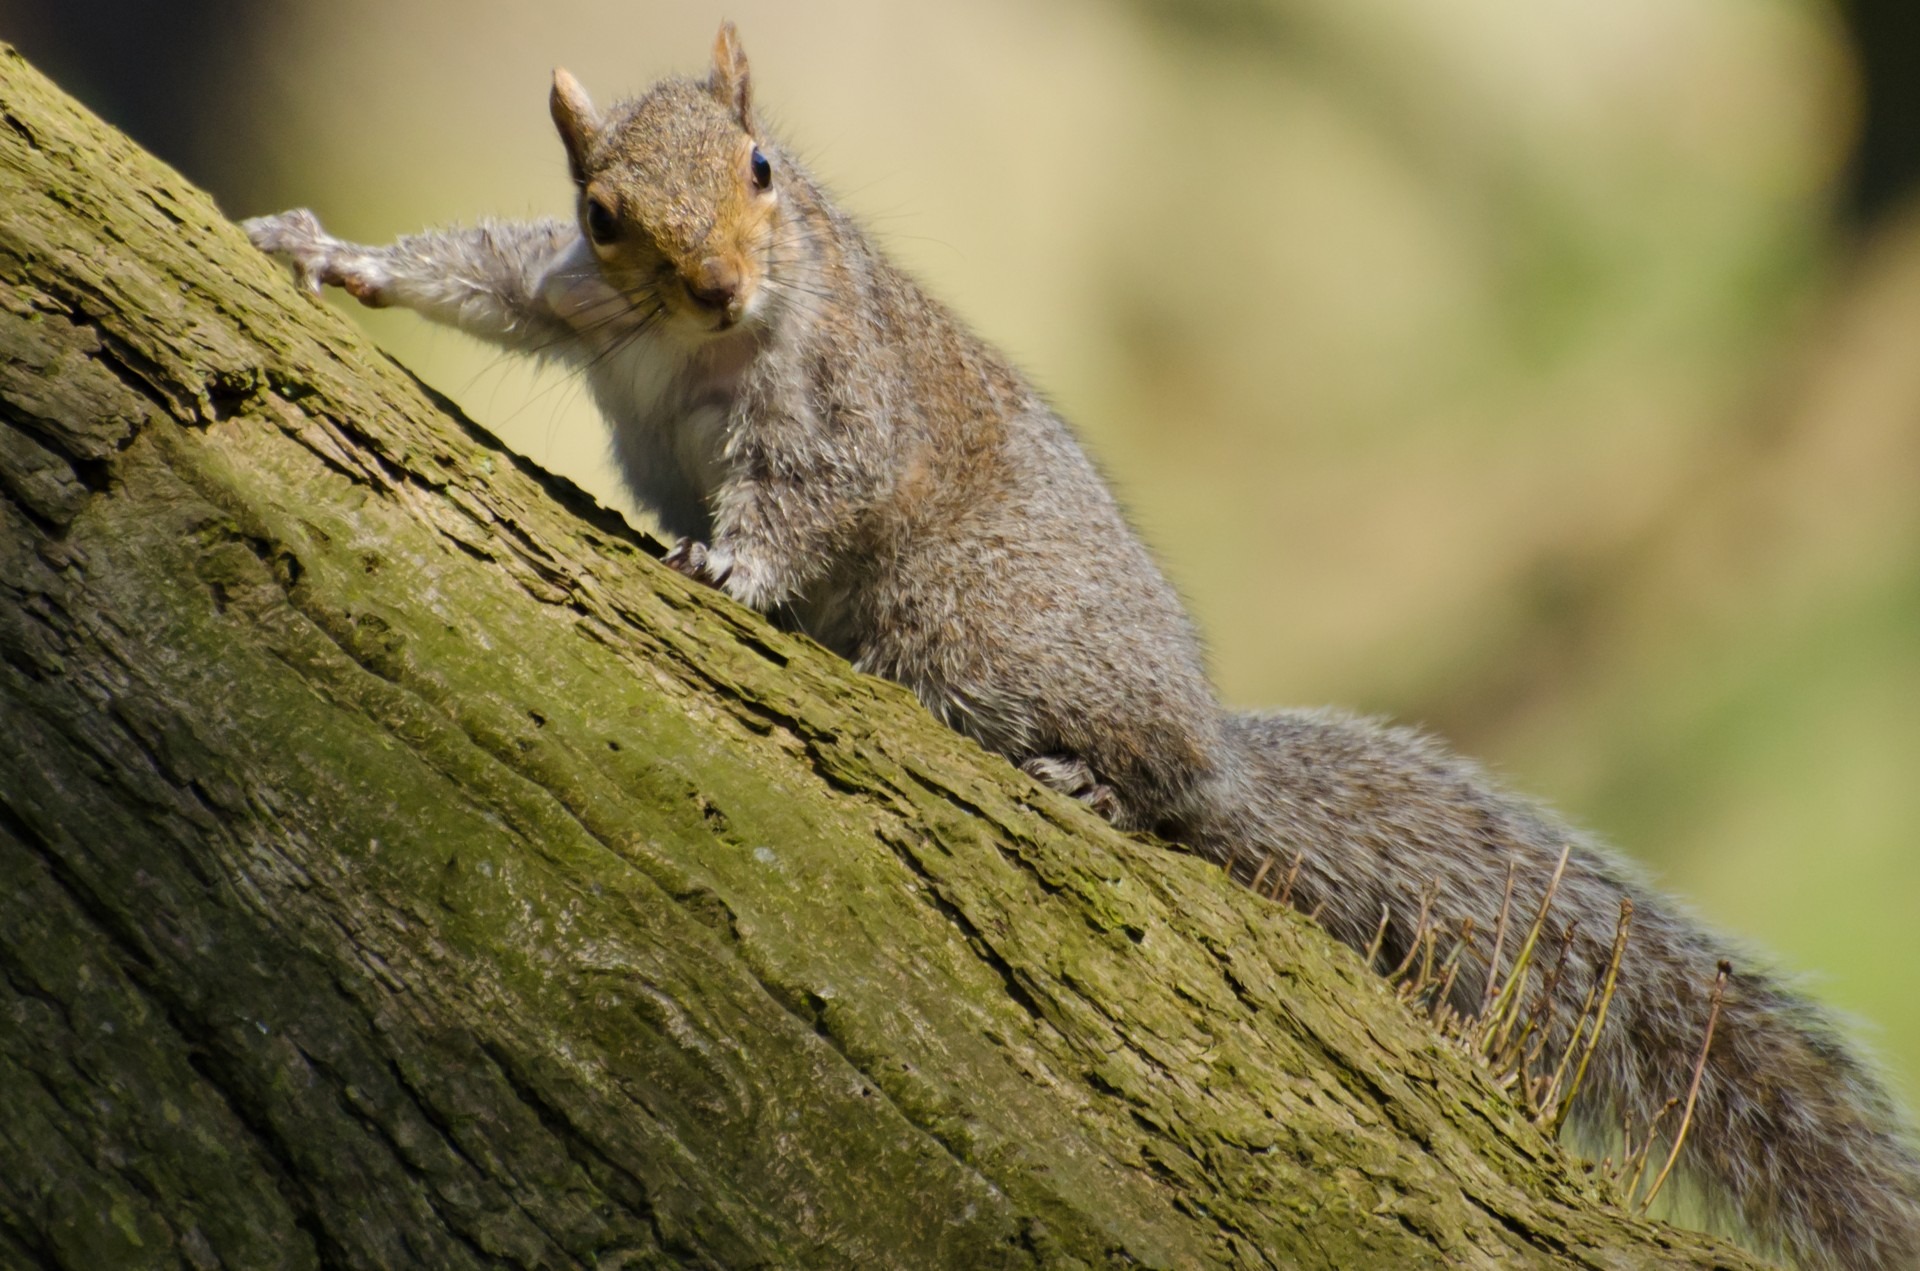
tree, nature, branch, wood, trunk, wildlife, wild, red, mammal, squirrel, nut, ear, rodent, fauna, rat, eyes, grey, paw, tail, vertebrate, chipmunk, bushy, scavenge